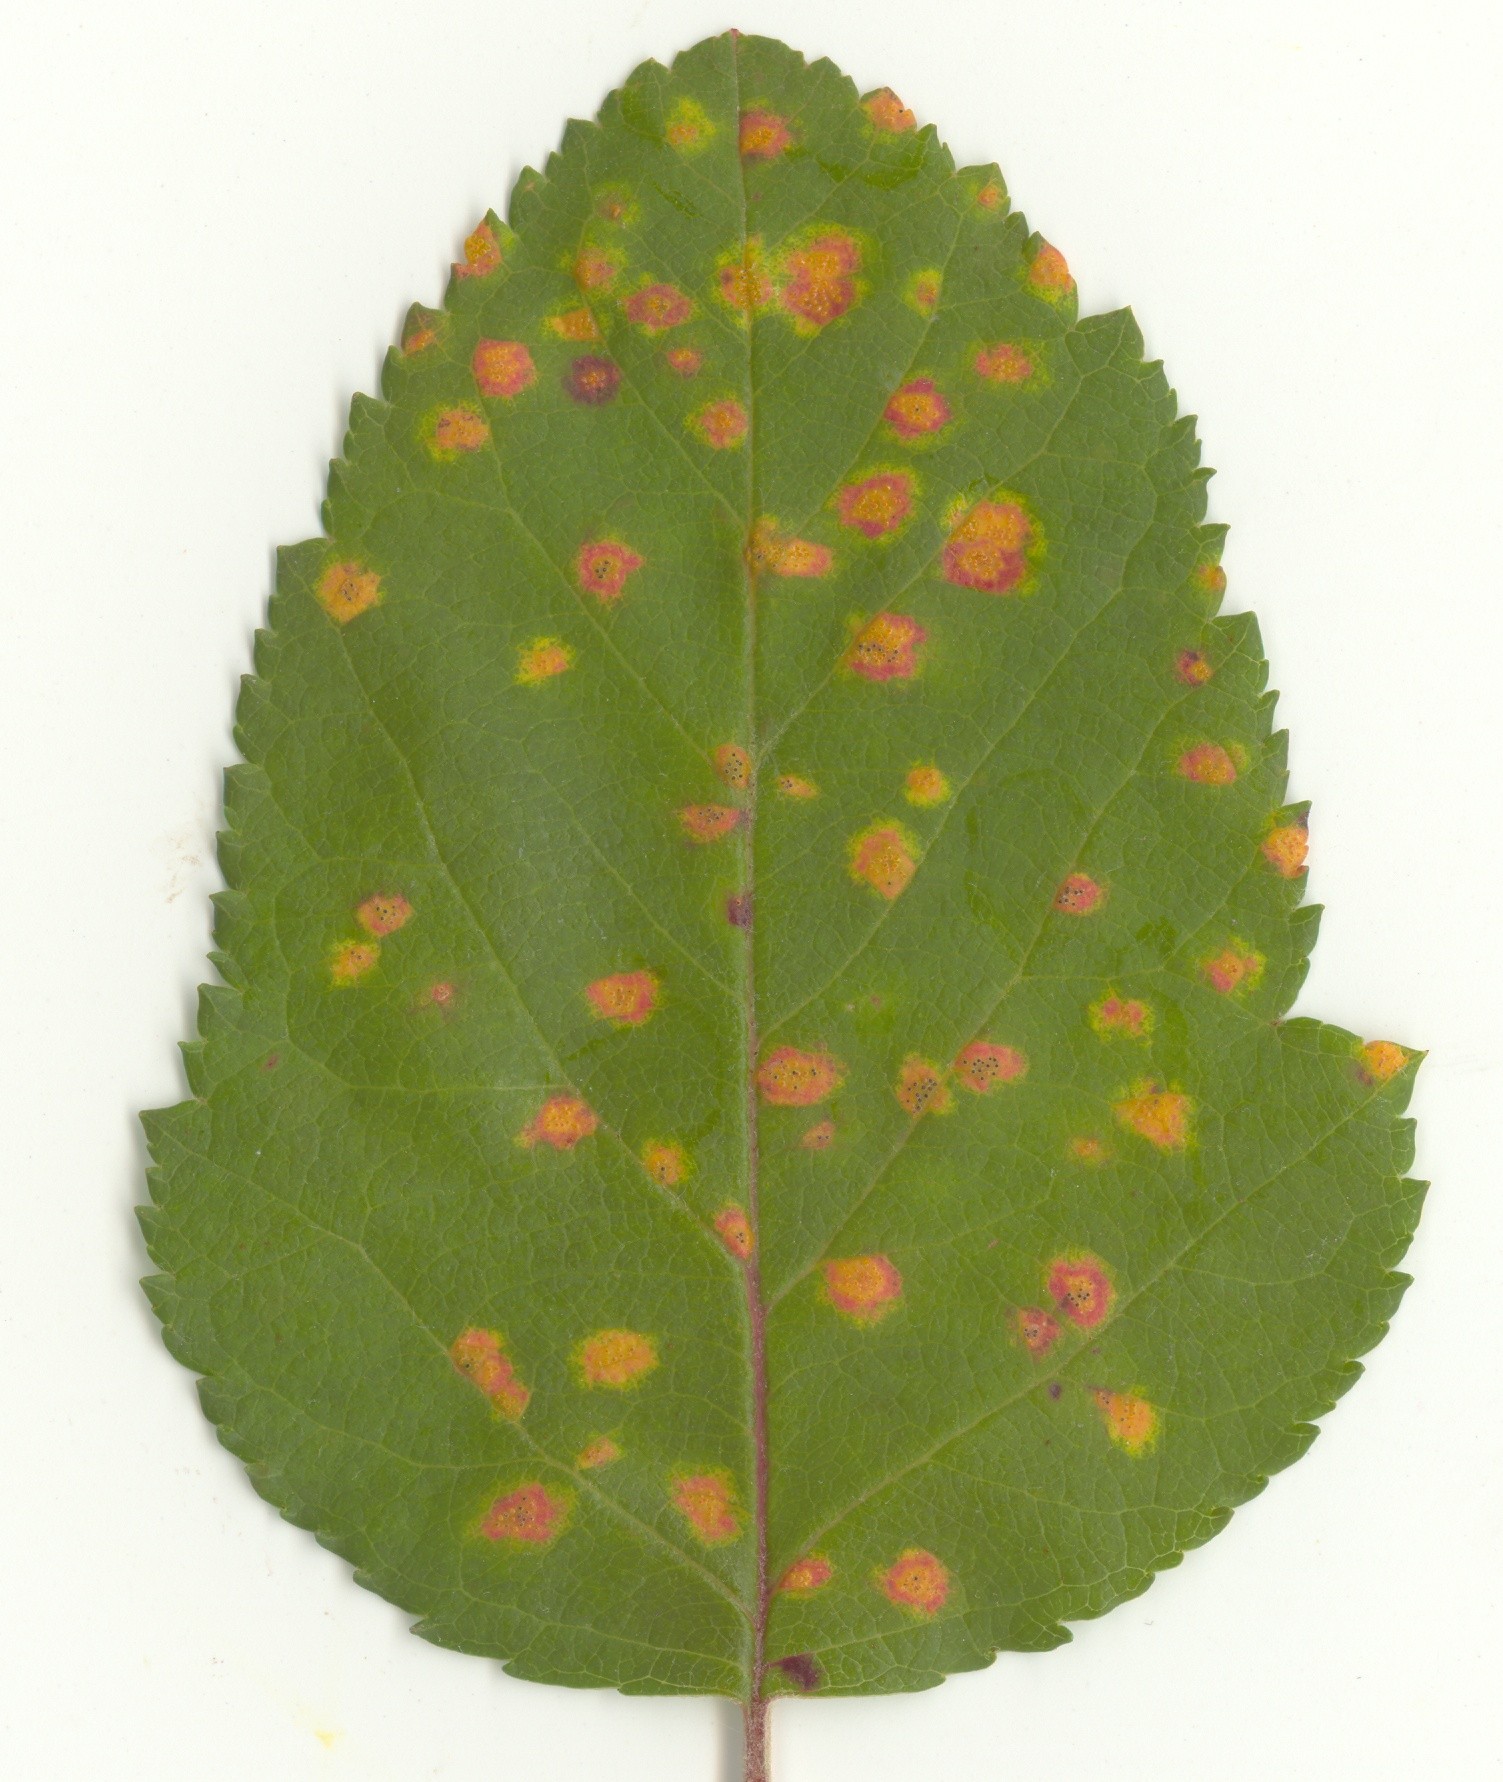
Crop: apple
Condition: rust